Stonkers

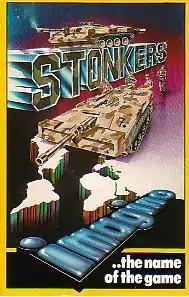

Stonkers is a strategy video game for the ZX Spectrum published by Imagine Software in 1983. It was written by John Gibson with graphics by Paul Lindale. In 2013, "TechRadar" called it an early example of a real-time strategy game.